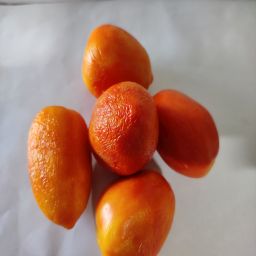
Crop: Tomato
Quality: Old